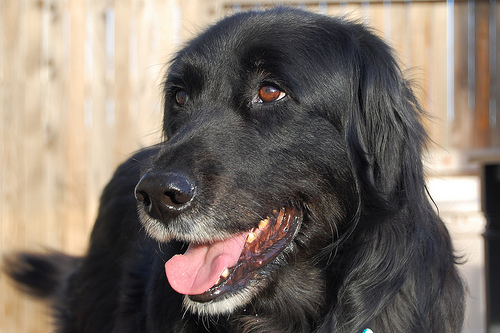
Breed: newfoundland